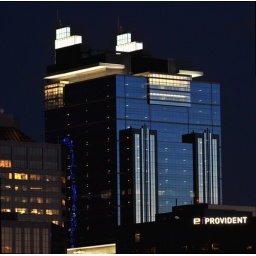
Jamieson Place office tower in Calgary, Canada